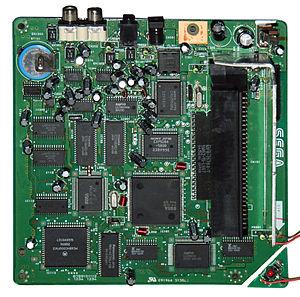
Le Mega-CD ou Mega CD, également connu sous le nom de Sega CD en Amérique du Nord, est un périphérique destiné à la console de jeu vidéo Mega Drive de Sega. Il s'agit d'un lecteur de CD-ROM permettant de lire des jeux au format CD-ROM, des CD Audio et des CD-G. Il fut commercialisé fin 1991 au Japon, en 1992 aux États-Unis et en 1993 en Europe.